Answer in natural language. Considering the relative positions, where is stainless steel kitchen sink (marked B) with respect to framed monochromatic wall decor painting (marked C)? Choose between the following options: left or right
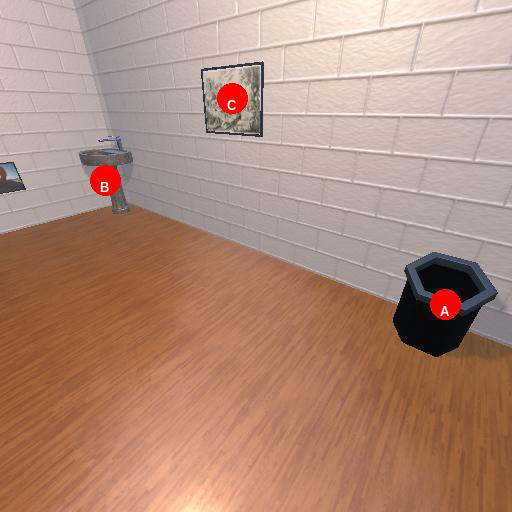
<answer>left</answer>